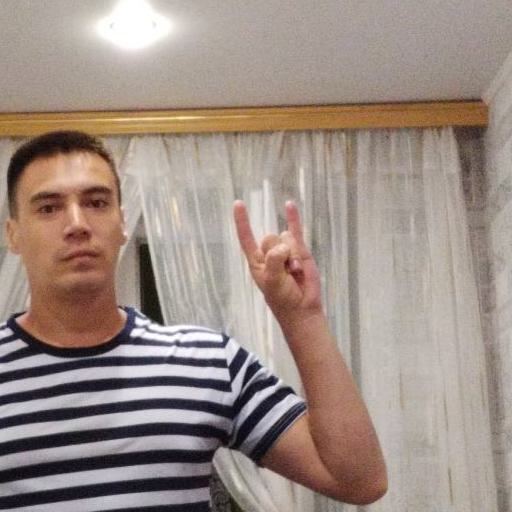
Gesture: rock